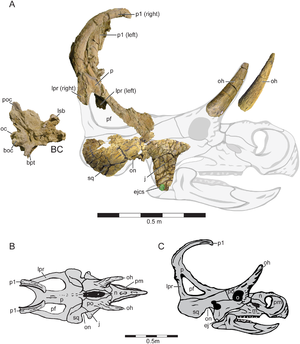
Machairoceratops est un genre de dinosaures herbivores cératopsiens du Crétacé supérieur. Il est connu à partir de restes fossiles découverts dans le sud de l'Utah, dans la formation géologique de Wahweap, datée Campanien.